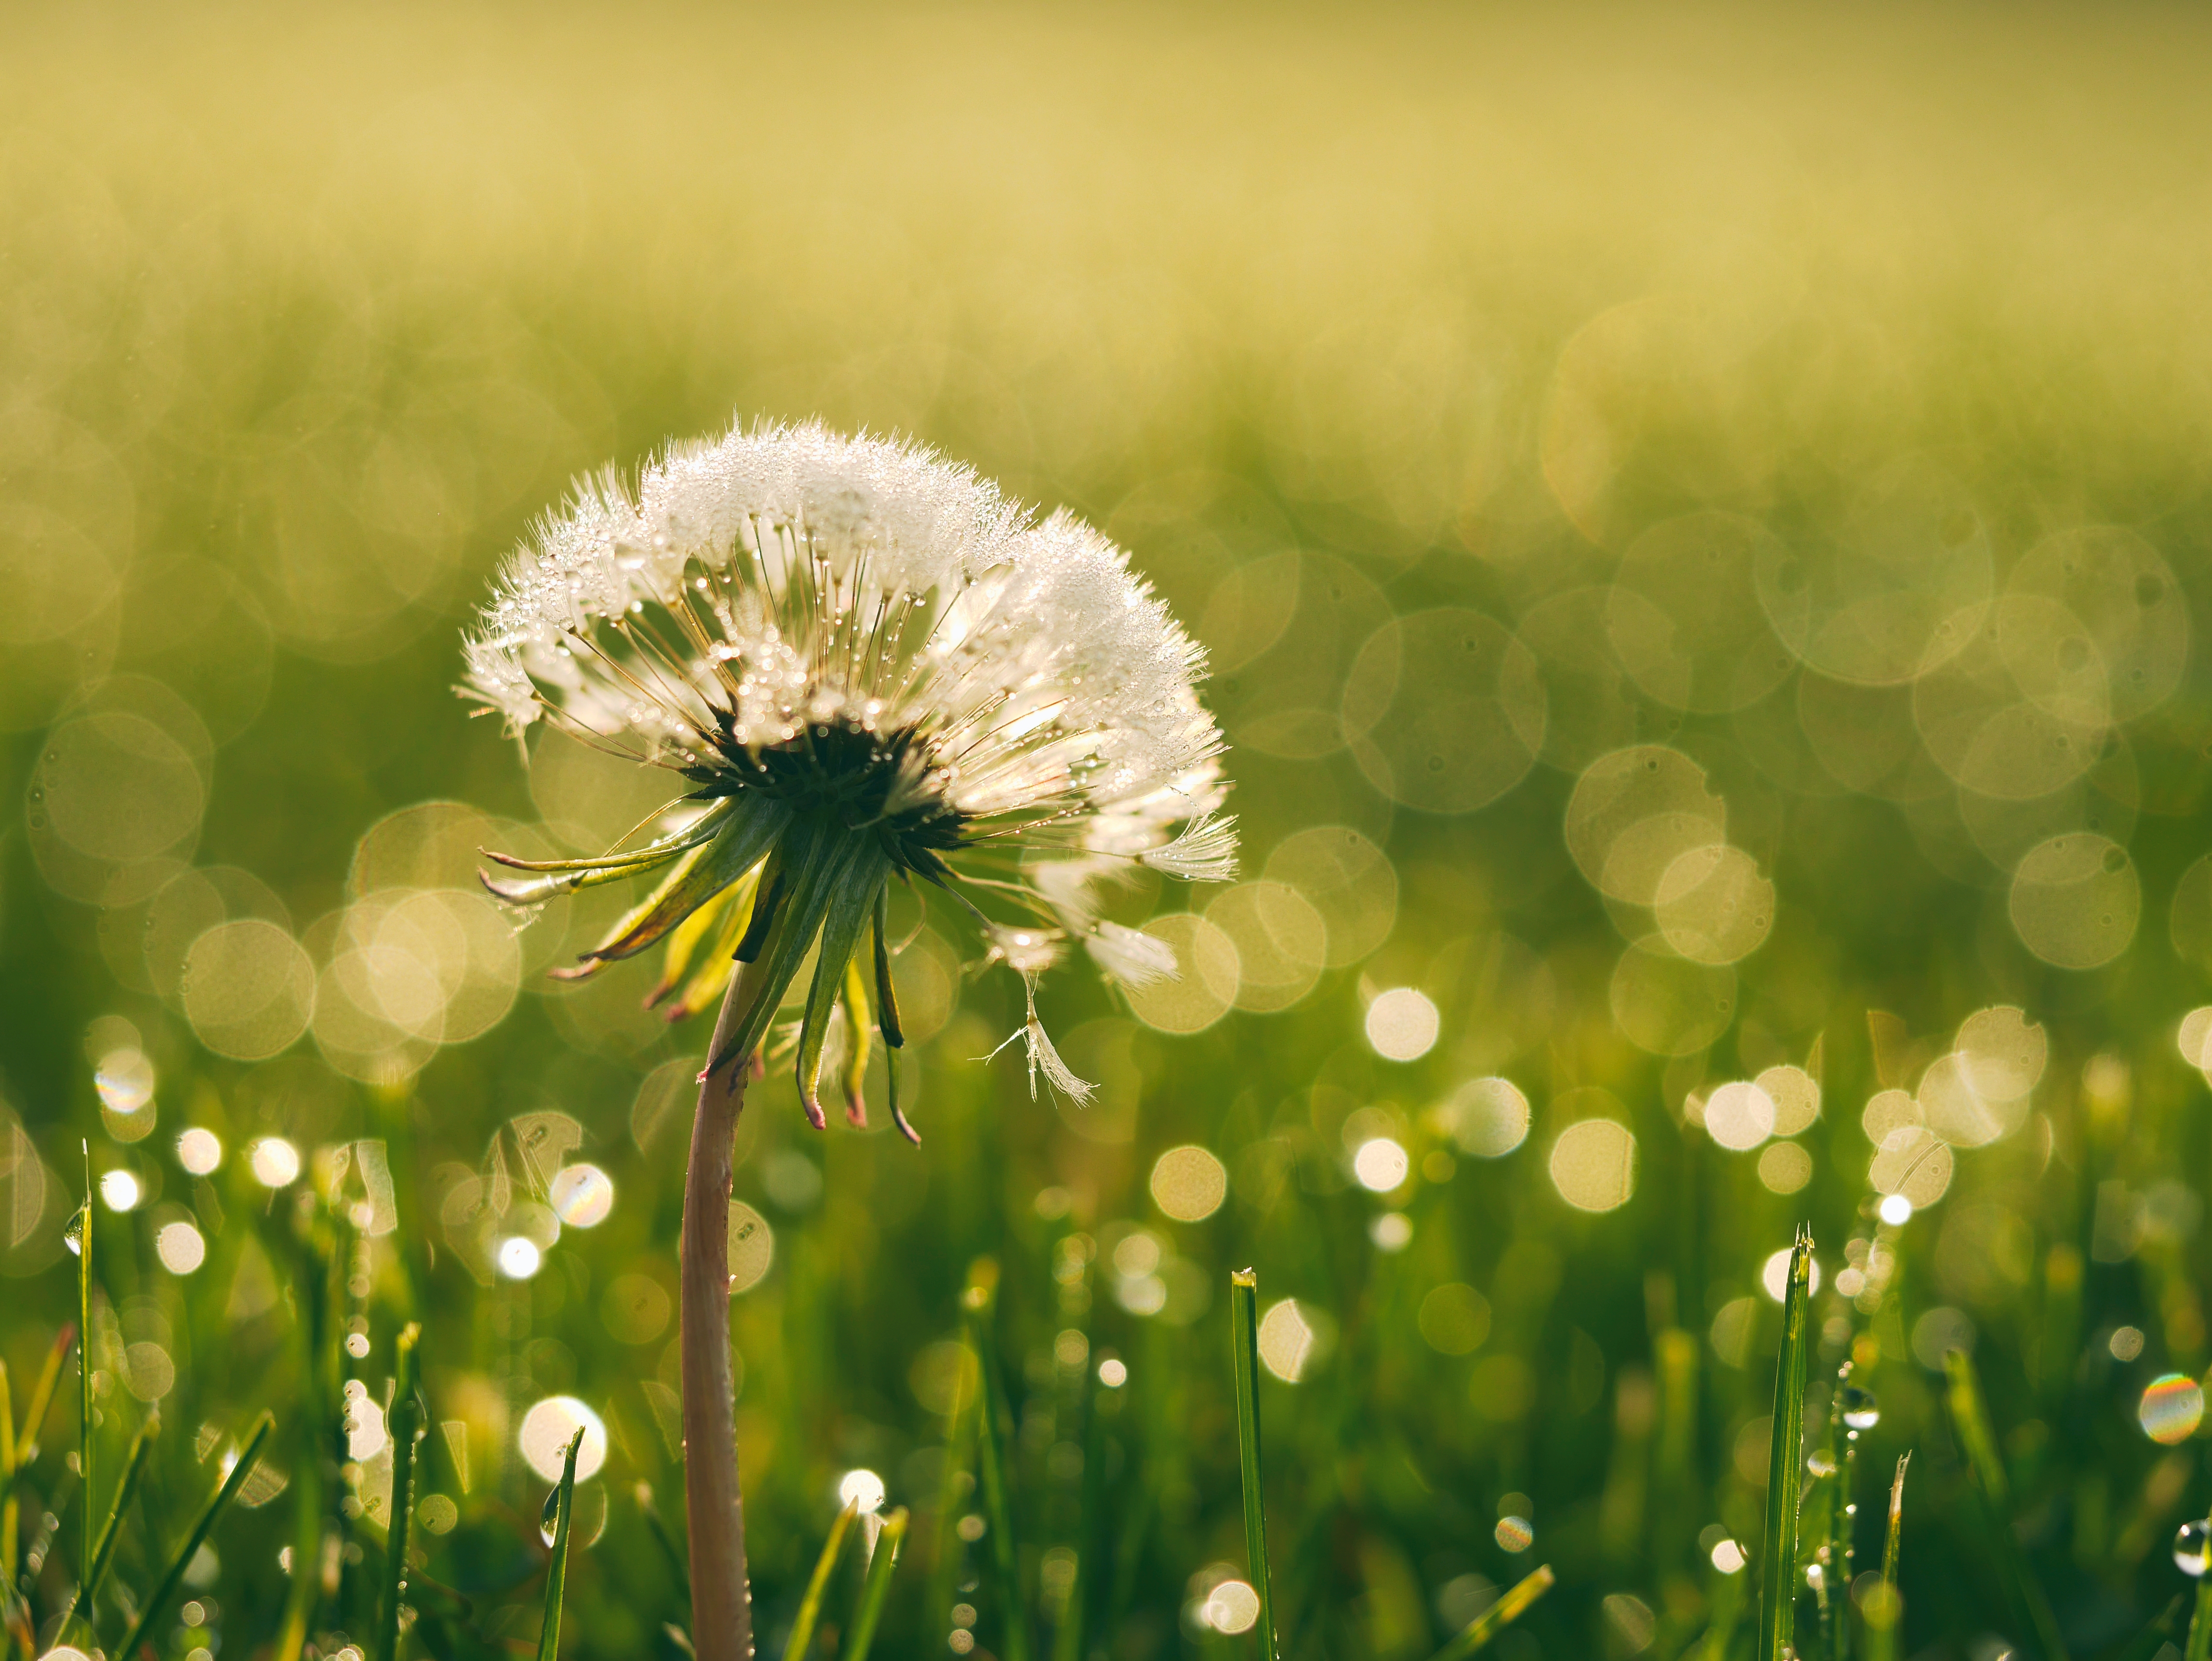
nature, grass, blossom, dew, plant, field, lawn, photography, meadow, dandelion, prairie, sunlight, leaf, flower, petal, bloom, wet, daisy, green, macro, botany, flora, wildflower, close up, grassland, macro photography, flowering plant, daisy family, hd wallpaper, grass family, plant stem, land plant